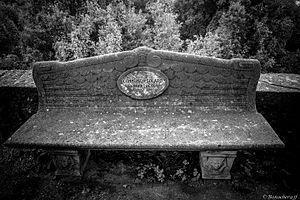
Un banc dans le rues du village
Solaro est une commune française située dans la circonscription départementale de la Haute-Corse et le territoire de la collectivité de Corse. Elle appartient à l'ancienne piève de Coasina, dans le Fiumorbo.